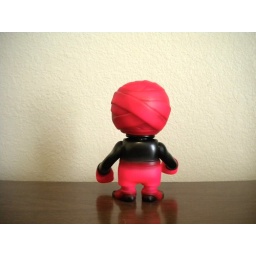
Secret Base - SDCC 07 - Hand painted by Hiddy of Secret Base - Released in a blind bag